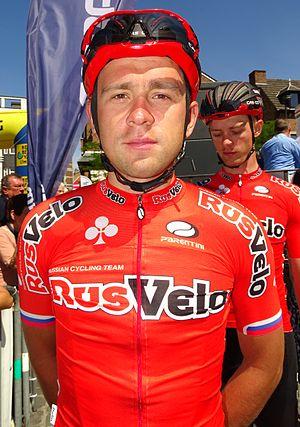
Reportage réalisé le dimanche 14 juin à l'occasion du départ et de l'arrivée du Tour du Limbourg 2015 à Tongres, Belgique.
La saison 2015 de l'équipe cycliste RusVelo est la quatrième de cette équipe.